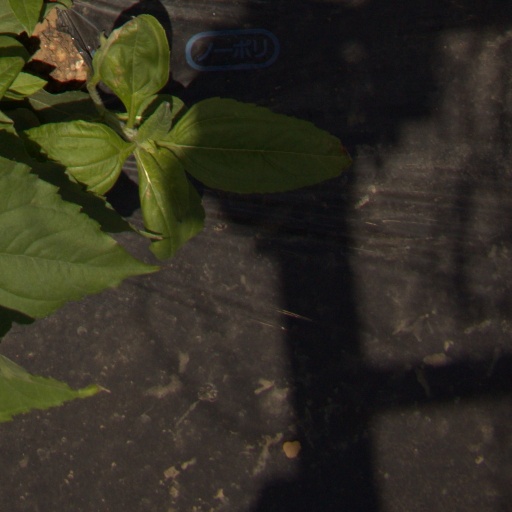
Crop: Jerusalem artichoke